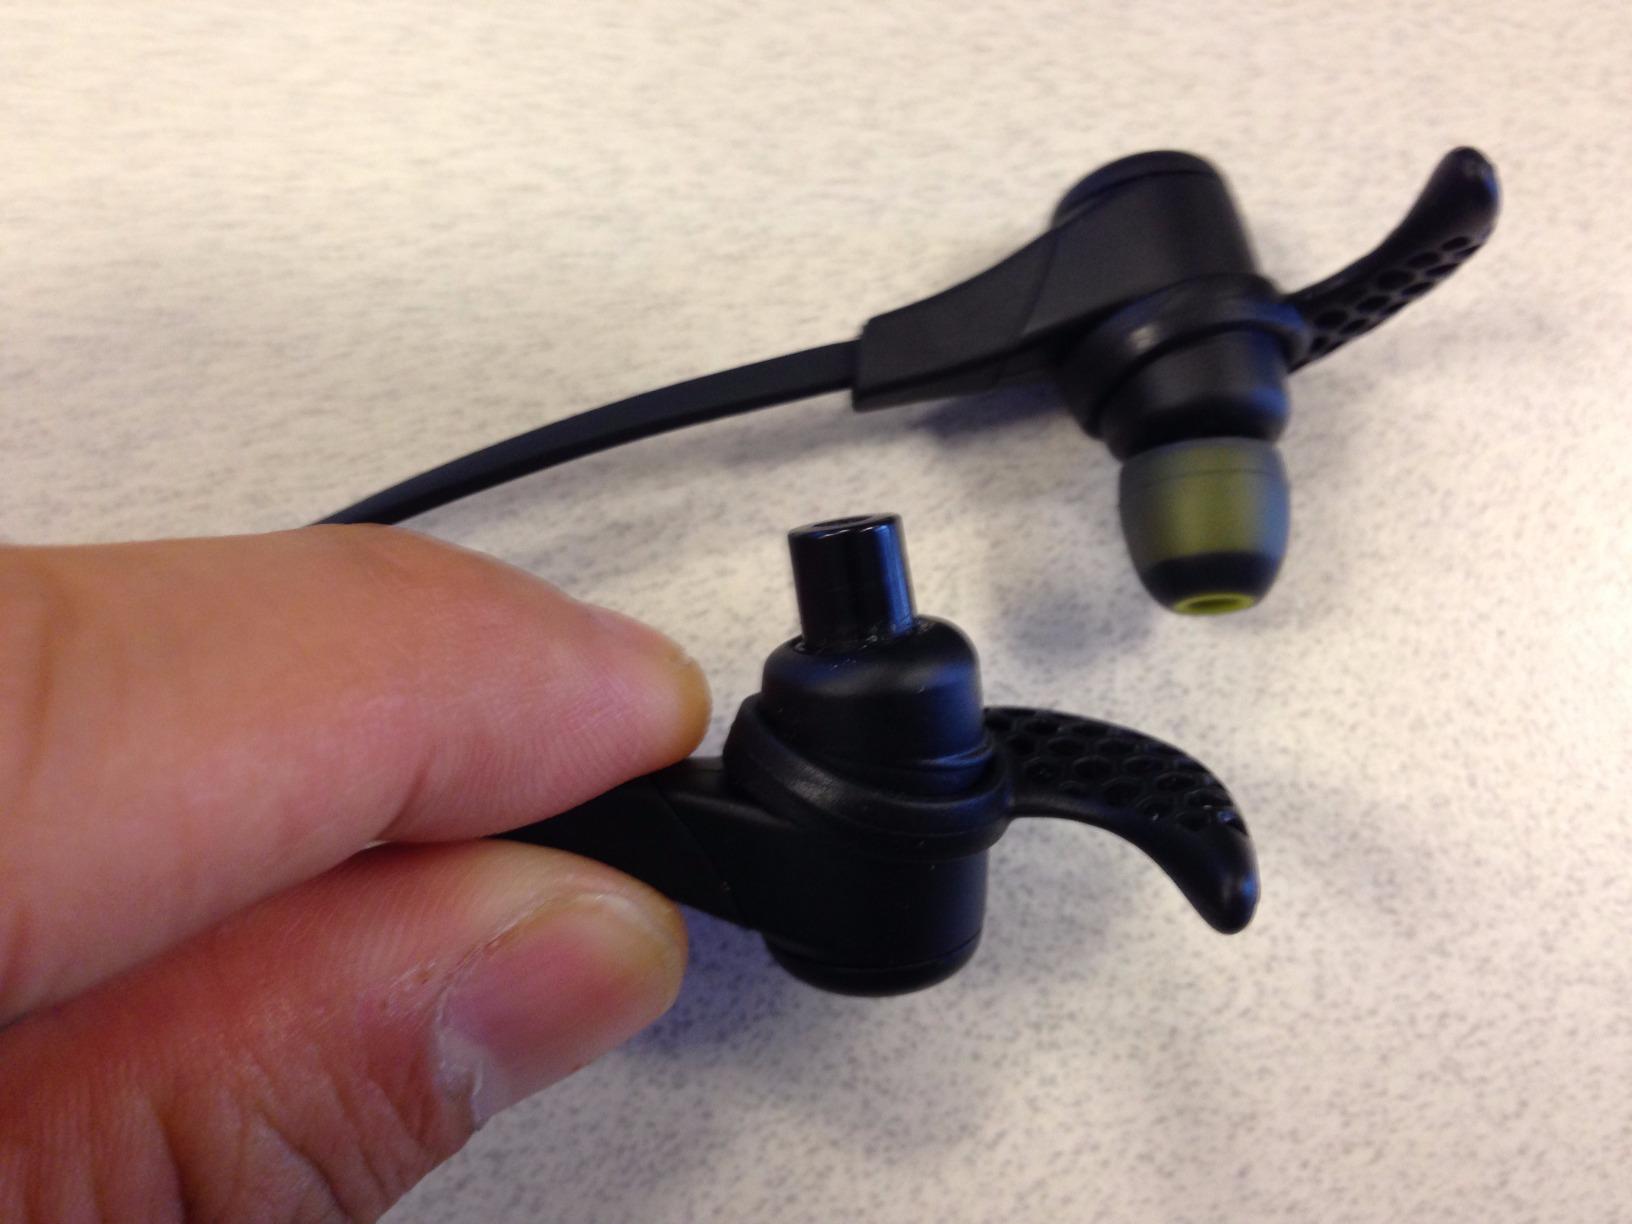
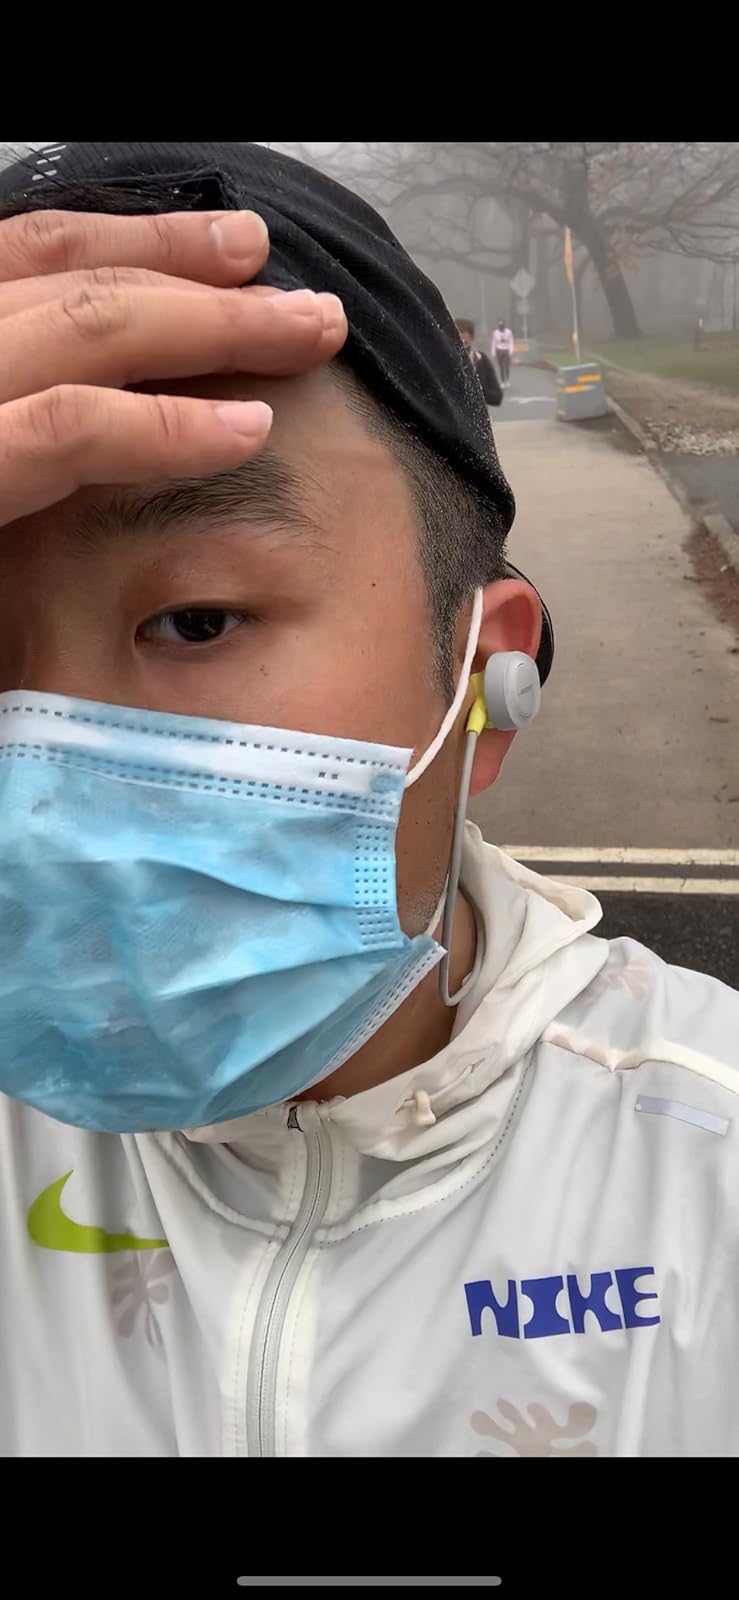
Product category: headphones
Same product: no